WGBX-TV

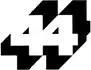
WGBX-TV's logo prior to 2010. This logo is based on the sister station's secondary logo.

In 1999, the tower used by WGBX-TV in Needham, owned by WBZ-TV, was overhauled to support digital broadcasting for its tenants, including WBZ, WGBH and WGBX, and WCVB-TV. The work included removing the top and replacing it with a new section and the installation of new equipment. However, WGBX-TV did not begin digital broadcasts on its own channel until January 1, 2003.